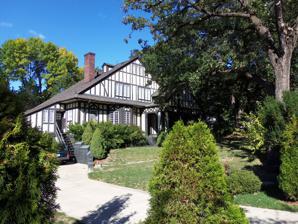
Building: Byron and Ivan Boyd House
Country: United States of America
Year built: 1924
Historic house in Iowa, United States United States historic place Byron and Ivan Boyd House U.S. National Register of Historic Places Show map of Iowa Show map of the United States Location 304 42nd St. Des Moines, Iowa Coordinates 41°34′51.9″N 93°40′28.5″W / 41.581083°N 93.674583°W / 41.581083; -93.674583 Area less than one acre Built 1924 Architect Byron Bennett Boyd Architectural style Tudor Revival NRHP reference No. 04000263 Added to NRHP April 6, 2004 The Byron and Ivan Boyd House , also known as Boyd Cottage , is a historic building located in Des Moines, Iowa , United States.  Built in 1924, the 2½-story Tudor Revival half-timbered cottage is located in an up-scale neighborhood.  The neighborhood is composed of large private residential lots with numerous mansions built in the first half of the 20th century for the city's prominent citizens. Its significance is its association with Byron Bennett Boyd. He was a local architect, and a nationally recognized artist and painter.  Boyd was the architect that designed this house, and lived here from 1924 to 1945.  He began practicing architecture at the prominent Des Moines firm of Proudfoot, Bird and Rawson before setting up his own practice in 1916 with Herbert Moore.  His work includes Salisbury House (1923), Fred W. Hubbell mansion, known as Helfred Farms (1928), and the Ralph Rollins House (1926).  Boyd's wife, Ivan Bloom Hardin, owned her own publishing company. In his art career, Boyd was a contributor at the Stone City Art Colony , and was friends with Grant Wood and Thomas Hart Benton . He exhibited paintings at the Whitney Museum and the Metropolitan Museum of Art in New York City , the Corcoran Gallery of Art in Washington, D.C. , the Pennsylvania Academy of Fine Arts in Philadelphia , the Art Institute of Chicago , and others. The house was listed on the National Register of Historic Places in 2004. It shares the historic designation with the limestone wall that extends around the perimeter of the grounds (contributing structure) and the stone patio and bench (contributing object). References